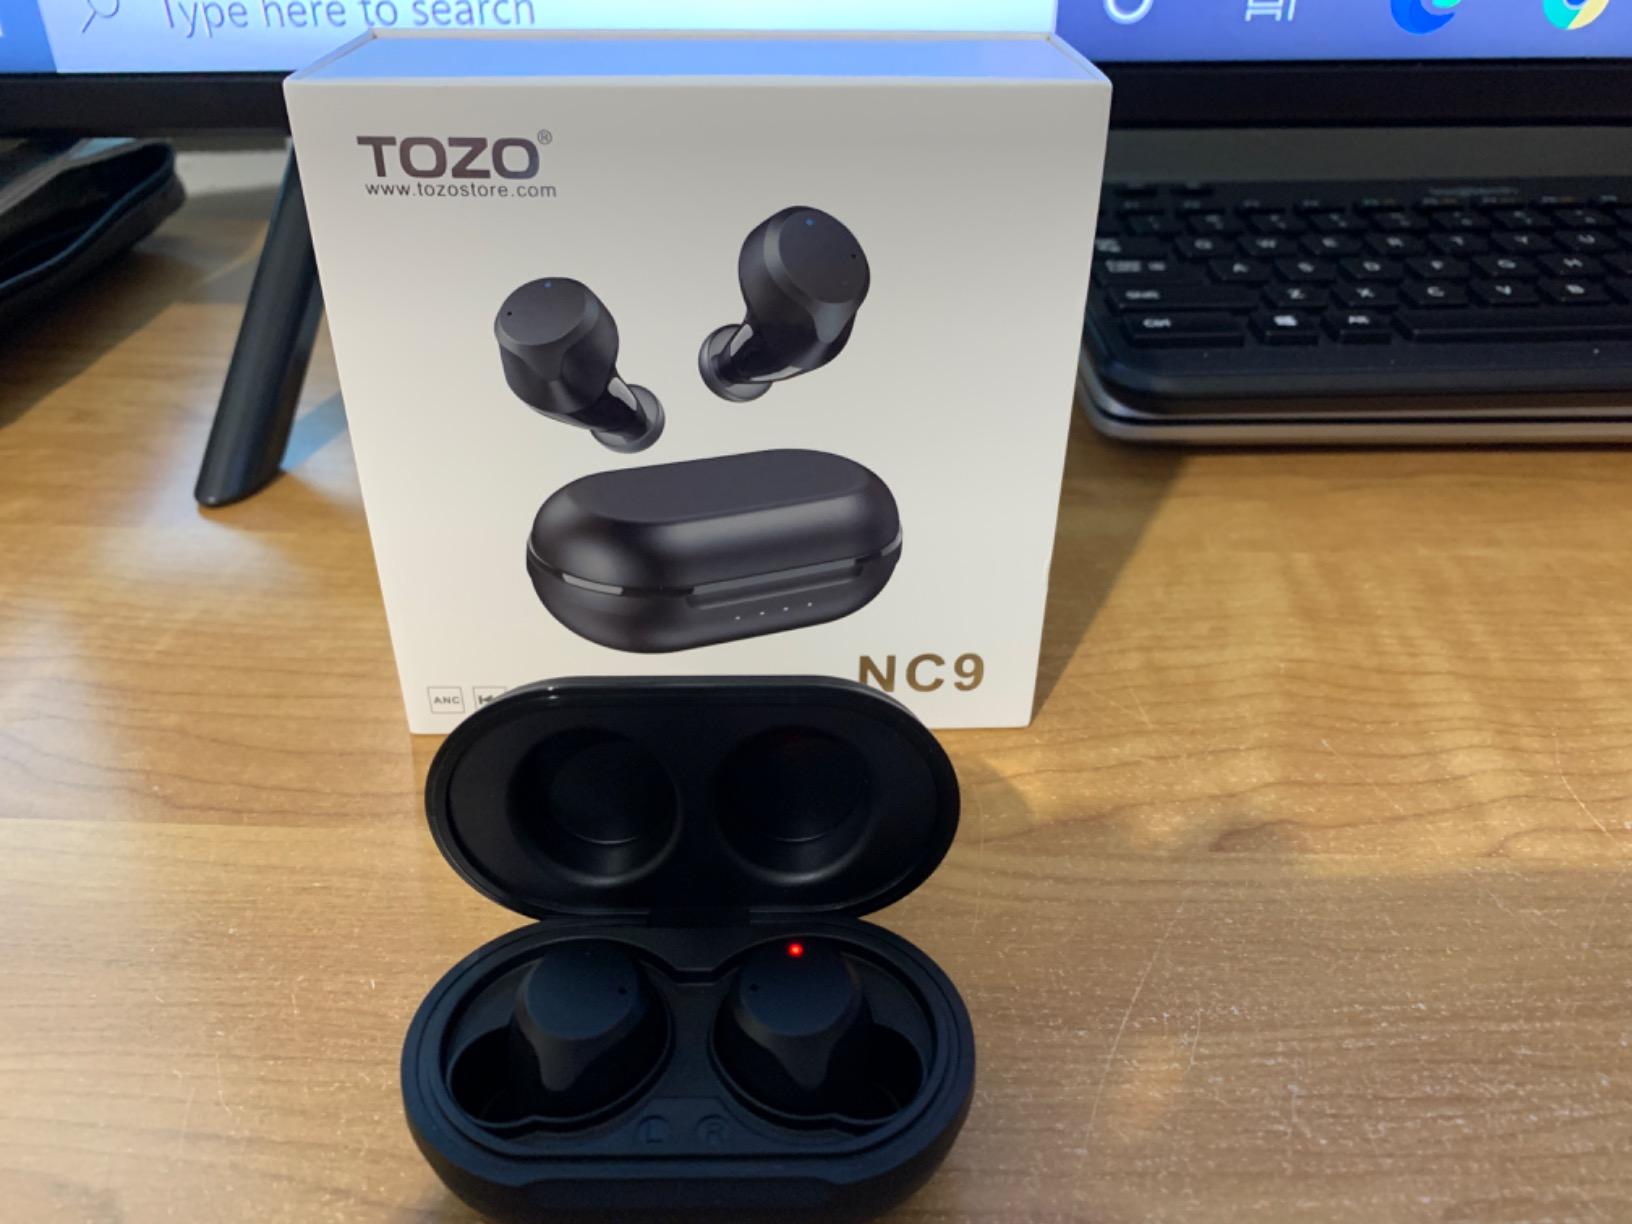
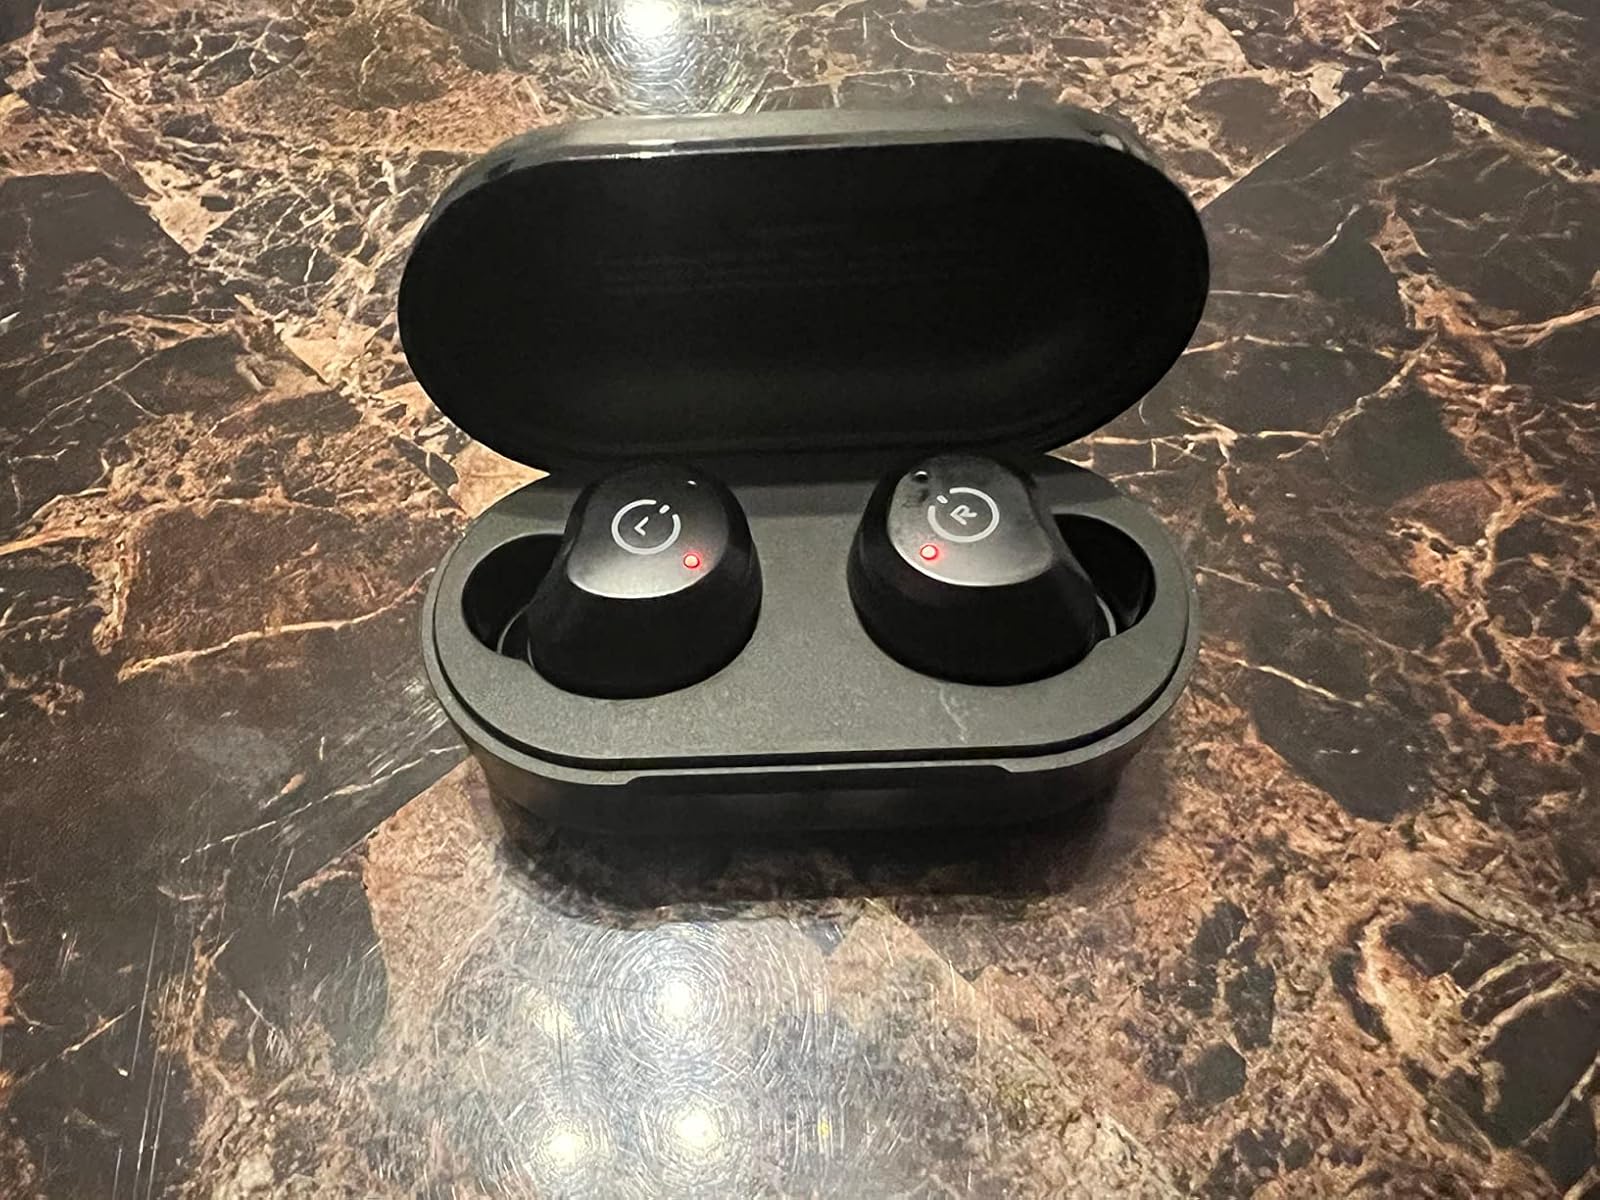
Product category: earbuds
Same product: yes